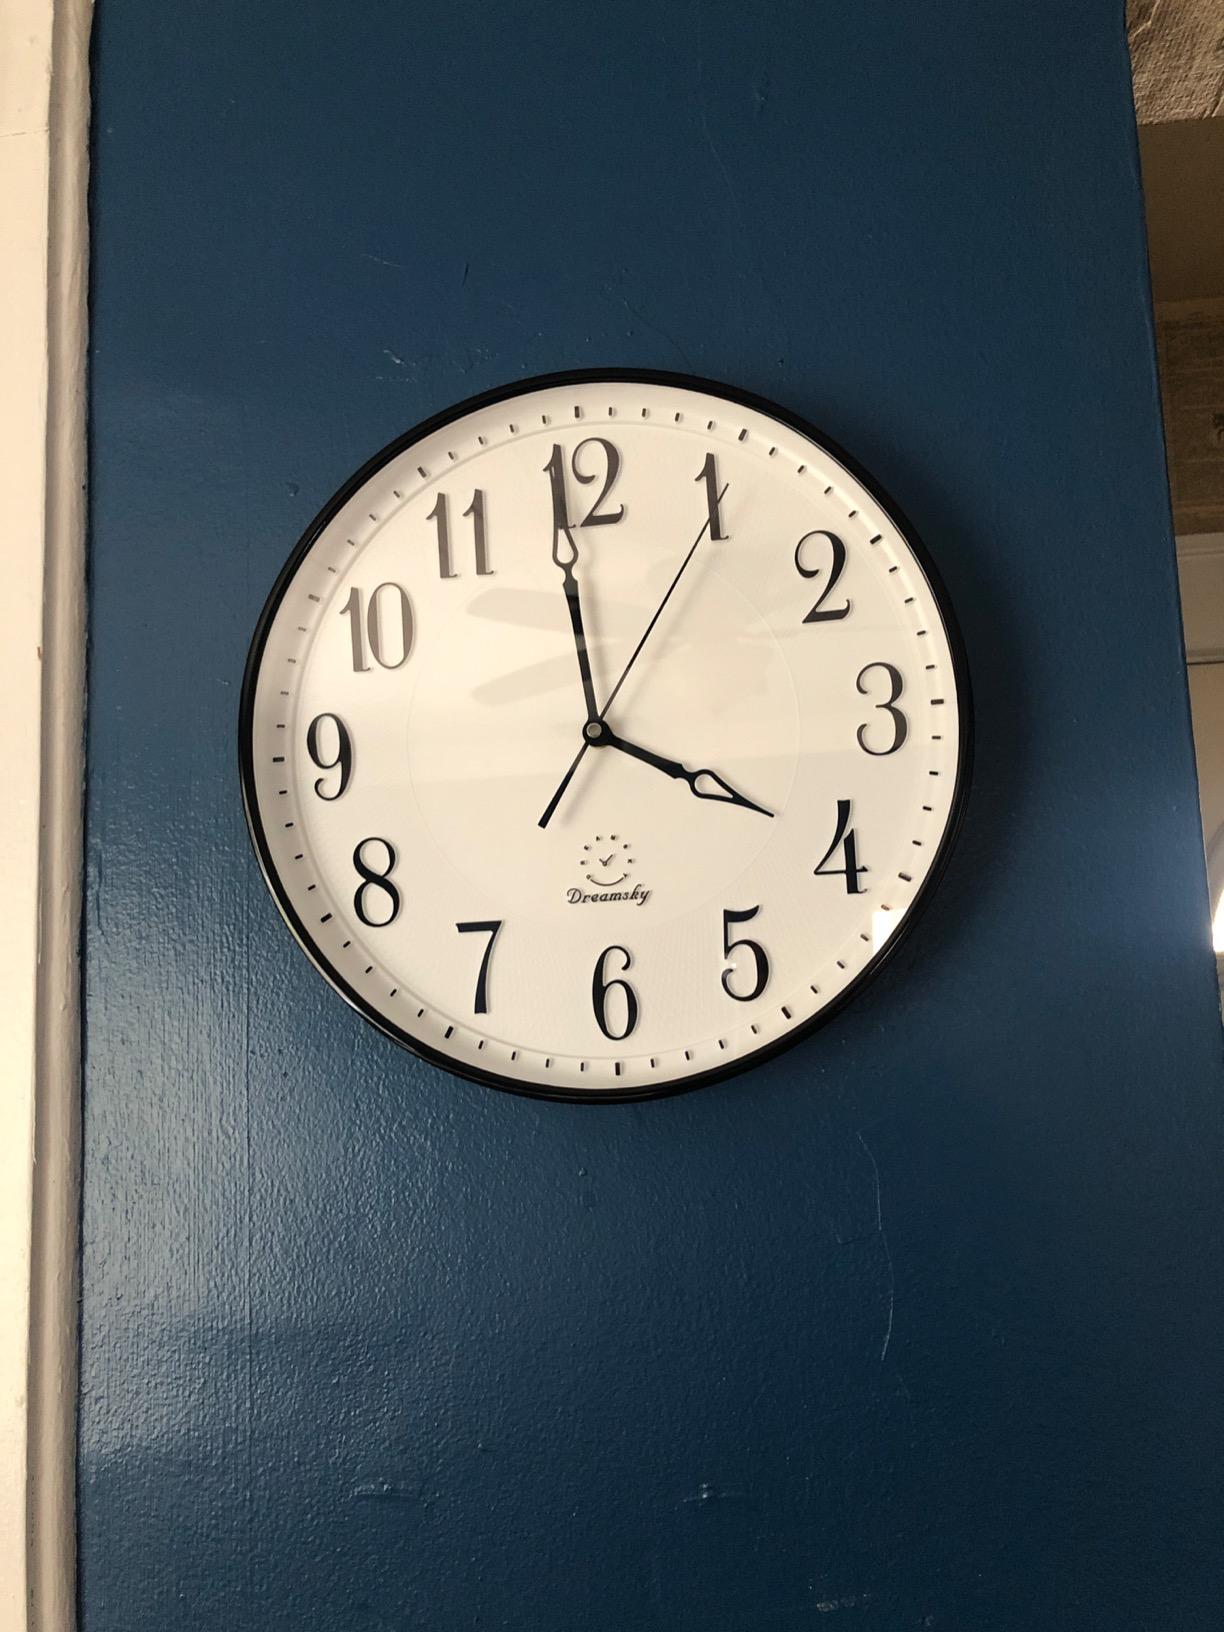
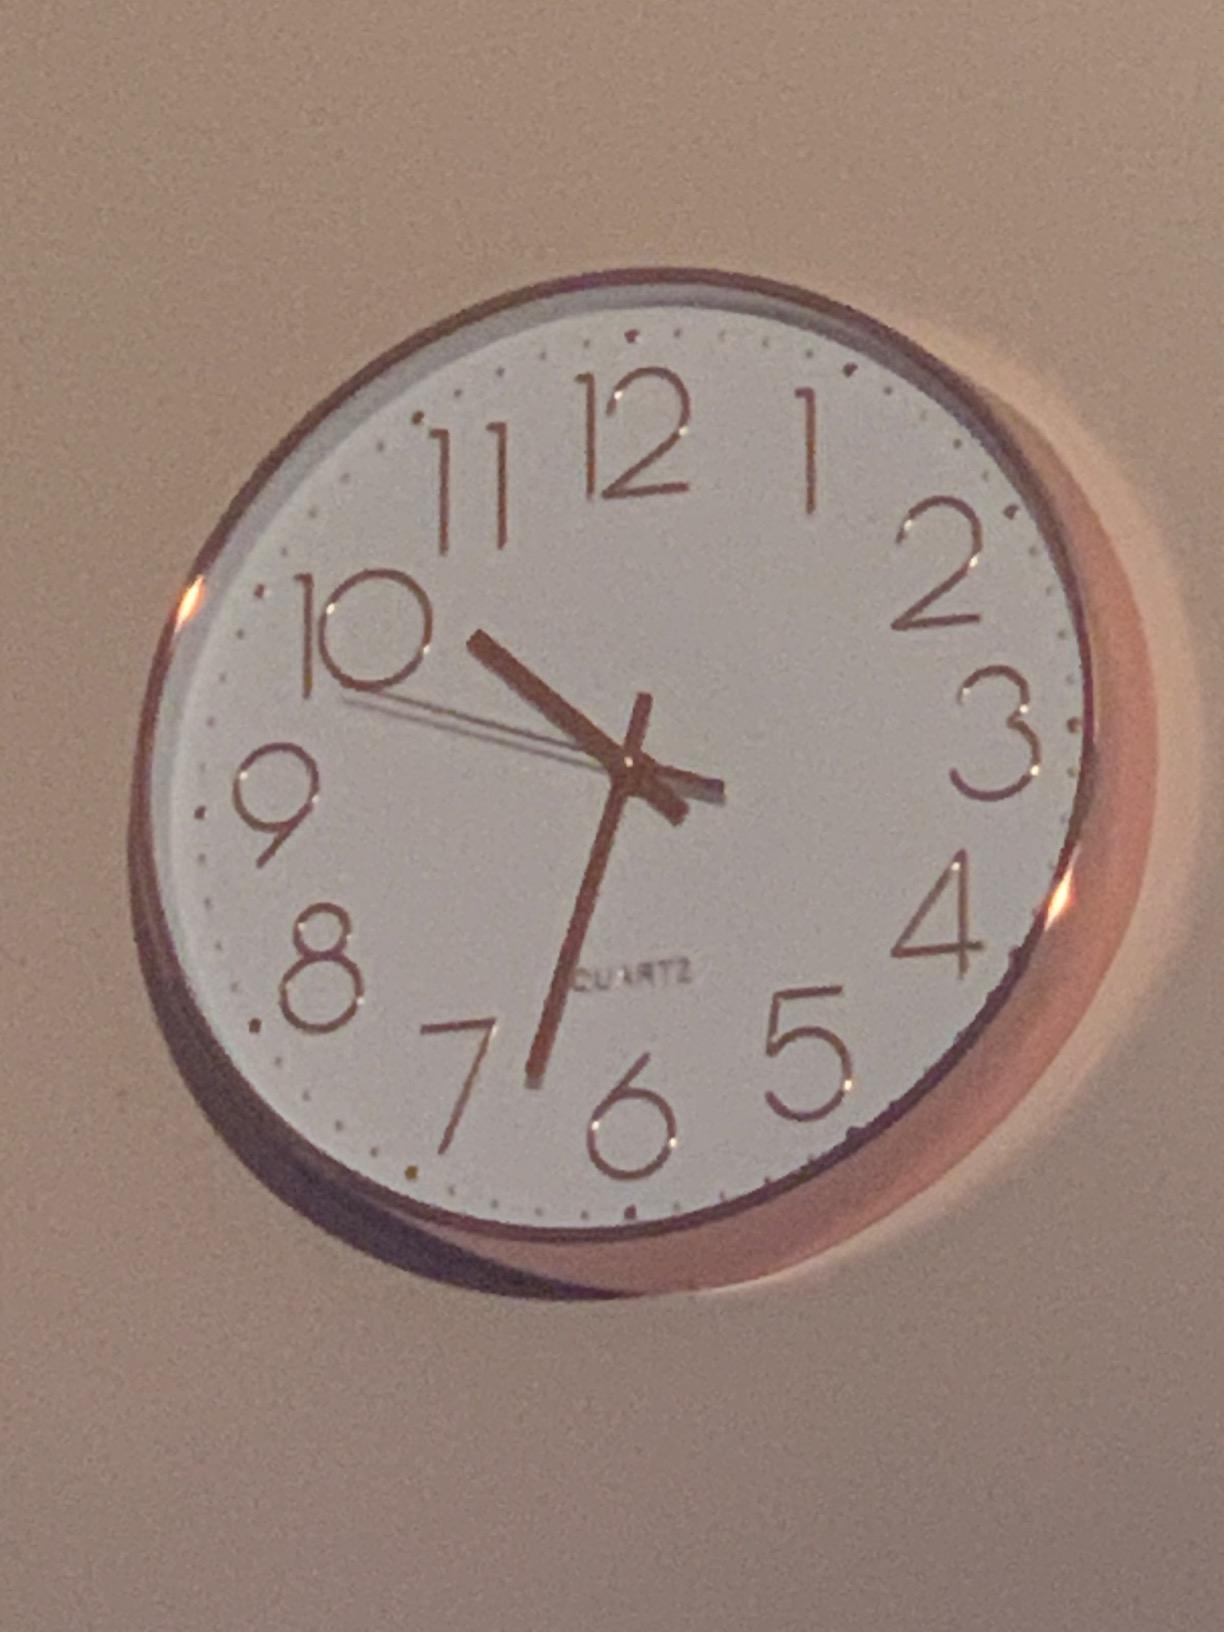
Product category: clock
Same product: no